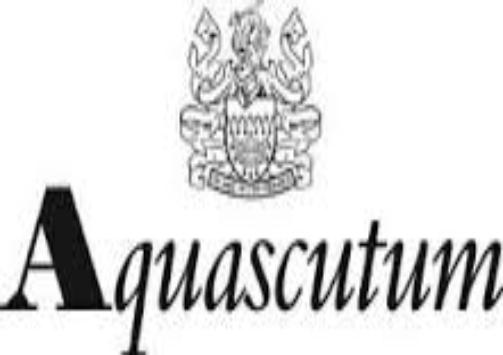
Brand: Aquascutum
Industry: Clothes